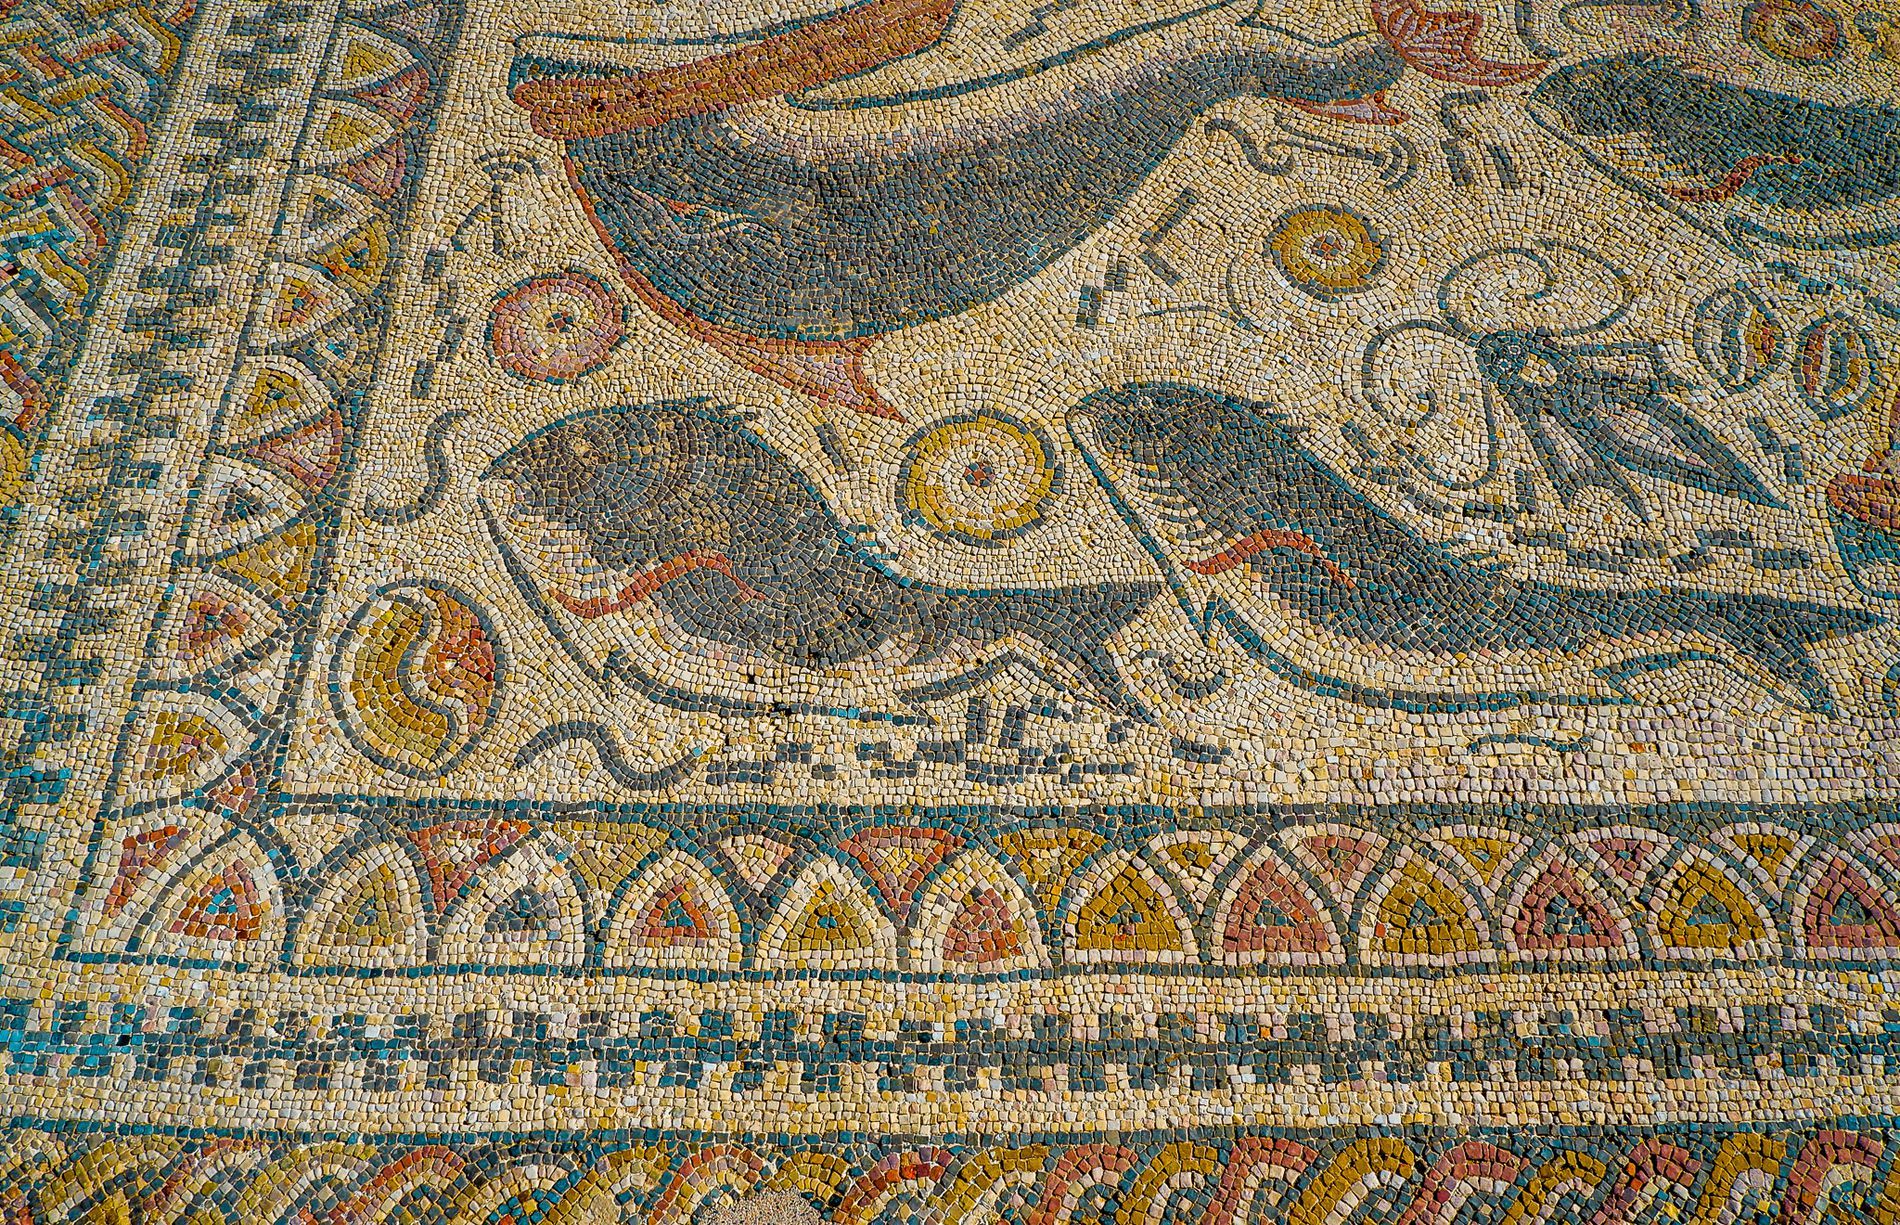
Ancient Roman mosaics.
The image shows some ancient Roman mosaics at the Vila Romana de Milreu in Portugal. The mosaic shows some illustrations of some fishes and dolphins and other life forms.
The image shows a high-angle shot of ancient Roman mosaics at the Vila Romana de Milreu in Portugal. The patterns and illustrations in the shot are made using different colors and stones. The illustration shows some geometric patterns and some marine life forms like dolphins and fishes. The image evokes a sense of age, history, and culture.
Labels: Tile, Art, Mosaic, Floor, Flooring, Accessories, Ornament, Tapestry
Camera: FUJIFILM X-T100
Lens: XC15-45mmF3.5-5.6 OIS PZ
Aperture: F14
Exposure: 1/350 sec
ISO: 200
Focal length: 15.6 mm